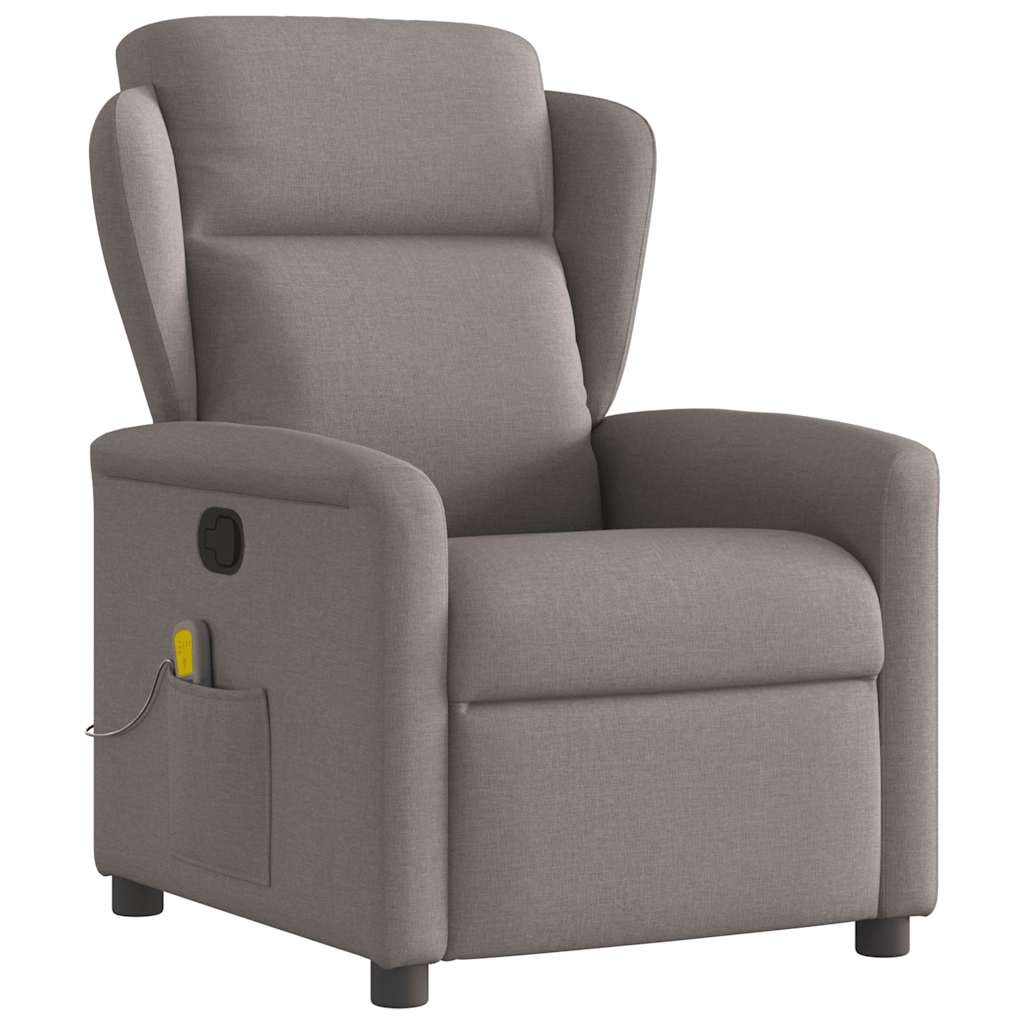
Fotoliu de masaj rabatabil, gri taupe, material textil
Așezați-vă pe spate și relaxați-vă în acest fotoliu de masaj extrem de confortabil! Funcție de înclinare manuală: Acest scaun rabatabil are un mâner pe partea dreaptă. Puteți regla manual suportul pentru picioare și spătarul în orice poziție, în funcție de confortul dvs., printr-o simplă apăsare a butonului. Această funcție permite o înclinare maximă de 135 de grade. În plus, spătarul poate reveni rapid la locul inițial printr-o tragere ușoară a mânerului. Funcția de masaj: Cele 6 puncte de masaj prezentate vă permit să experimentați un masaj mai bine direcționat. În plus, telecomanda inclusă vă permite să alegeți diferite programe de masaj. Funcția de masaj este alimentată de conectorul USB, dar sursa de alimentare USB certificată de 5V nu este inclusă. Experiență confortabilă a scaunului: Scaunul, spătarul căptușit în strat gros și cotierele largi acoperite cu material textil oferă o senzație confortabilă și caldă, făcându-vă să vă simțiți îmbrățișat în timp ce sunteți așezat. Țesătura are un aspect simplu și bine definit și este respirabilă și durabilă. Buzunar lateral convenabil: Acest fotoliu are un buzunar lateral pentru telecomandă sau pentru a vă păstra obiectele esențiale la îndemână. Cadru solid și stabil: Cadrul din lemn și metal oferă o structură puternică și stabilitate. Acest fotoliu rabatabil este extrem de confortabil și durabil. Culoare: Gri taupe Material: Material textil (poliester 100%), metal, placaj Material de umplutură: Spumă, fibre pp Dimensiuni șezut: 78 x 95 x 100 cm (L x A x A) Dimensiuni culcat: 78 x 151 x 77,5 cm (L x A x A) Lățime șezut: 50 cm Adâncime șezut: 64 cm Înălțimea scaunului de la sol: 43-44,5 cm Înălțime braț față de sol: 56 cm Opțiuni: Masaj fără încălzire Tip masaj: Masaj cu vibrații în 6 puncte Tensiune de intrare: DC 5V Curent de intrare: 2A Capacitate maximă de încărcare: 110 kg Asamblare necesară: Da Acest aparat poate fi folosit de copii cu vârsta începând de la 8 ani și peste și de persoane cu capacități fizice, senzoriale sau mentale reduse sau cu lipsă de experiență și cunoștințe, dacă au primit supraveghere sau instrucțiuni privind utilizarea aparatului într-un mod sigur și înțeleg pericolele. Copiii nu se vor juca cu aparatul. Curățarea și întreținerea de către utilizator nu trebuie efectuate de copii fără supraveghere. Vă rugăm să rețineți că utilizați numai o intrare de 5V DC certificată. Tensiunea mai mare poate provoca supraîncălzirea și poate duce la deteriorarea dispozitivului și la riscul potențial de supraîncălzire și incendiu.
Brand: vidaXL
Category: Health & Beauty > Personal Care > Massage & Relaxation > Massage Chairs